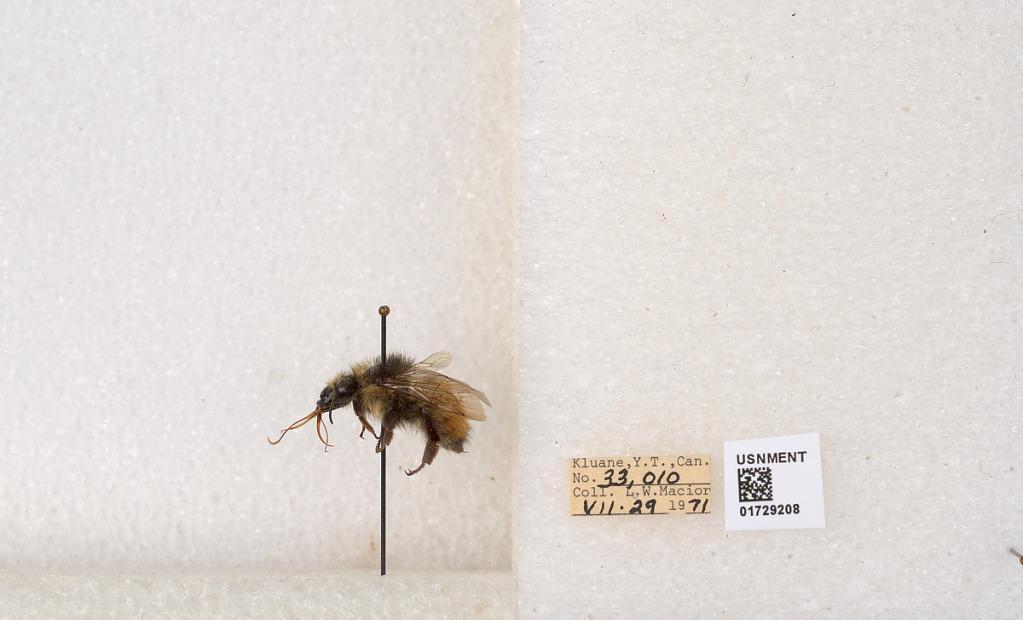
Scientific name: Bombus flavifrons Cresson
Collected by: L. Macior
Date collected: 1971-7-29
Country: Canada
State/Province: Yukon Territory
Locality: Kluane National Park and Reserve
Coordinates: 60.7493, -139.504